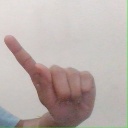
अक्षर: ए